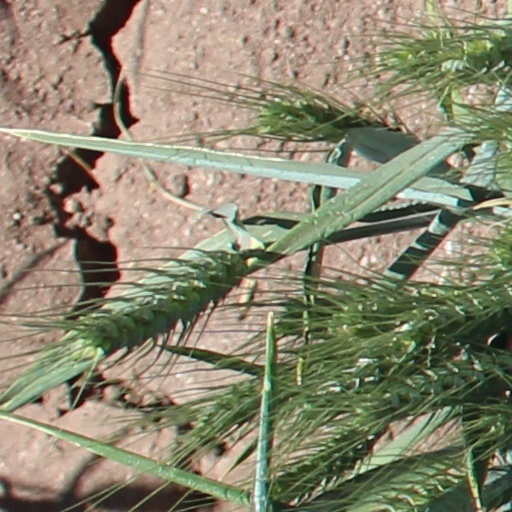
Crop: wheat